Camel Up

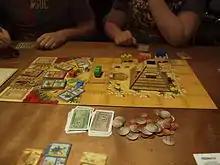
A game of "Camel Up" during play.

Camel Up is a board game for two to eight players. It was designed by Steffen Bogen and illustrated by Dennis Lohausen, and published in 2014 by Pegasus Spiele. Players place bets on a camel race in the desert; the player who wins the most money is the winner of the game. "Camel Up" won the Spiel des Jahres in 2014.